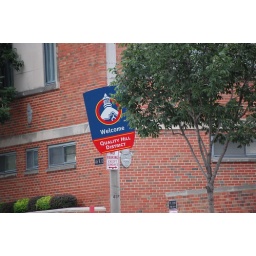
It looks like the sign is peeking around the tree limb